Dynasty (1981 TV series) season 3

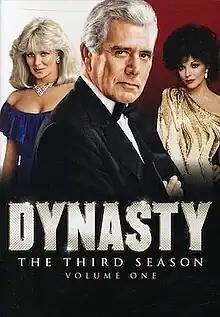

The third season of "Dynasty" originally aired in the United States on ABC from October 27, 1982, through April 20, 1983. The series, created by Richard and Esther Shapiro and produced by Aaron Spelling, revolves around the Carringtons, a wealthy family residing in Denver, Colorado.